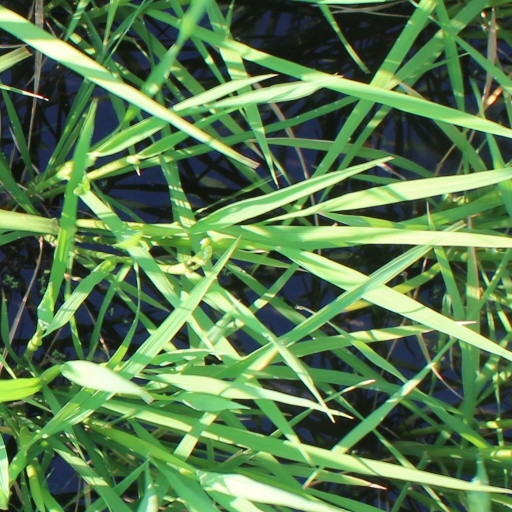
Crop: rice